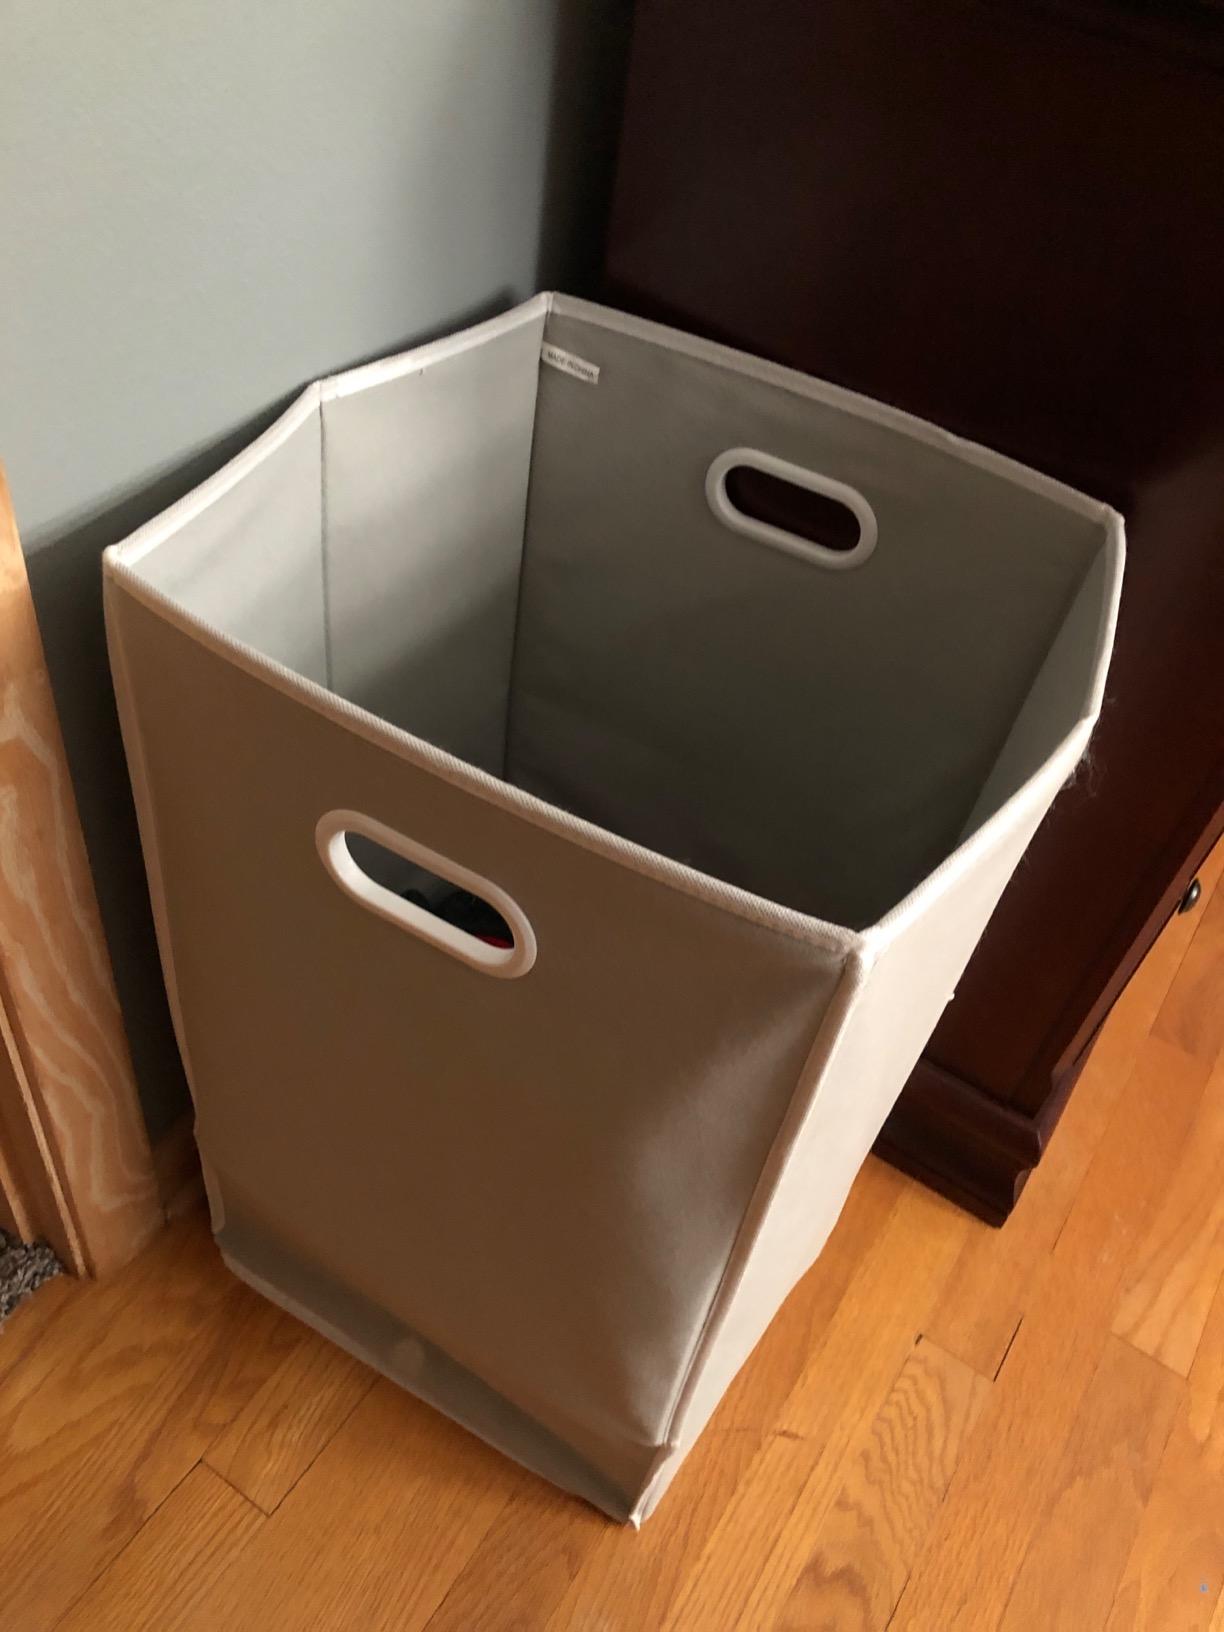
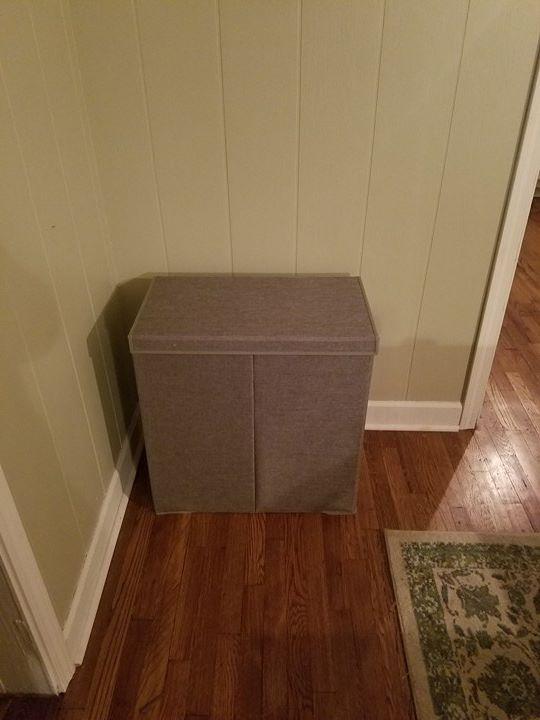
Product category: items_hamper
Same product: no